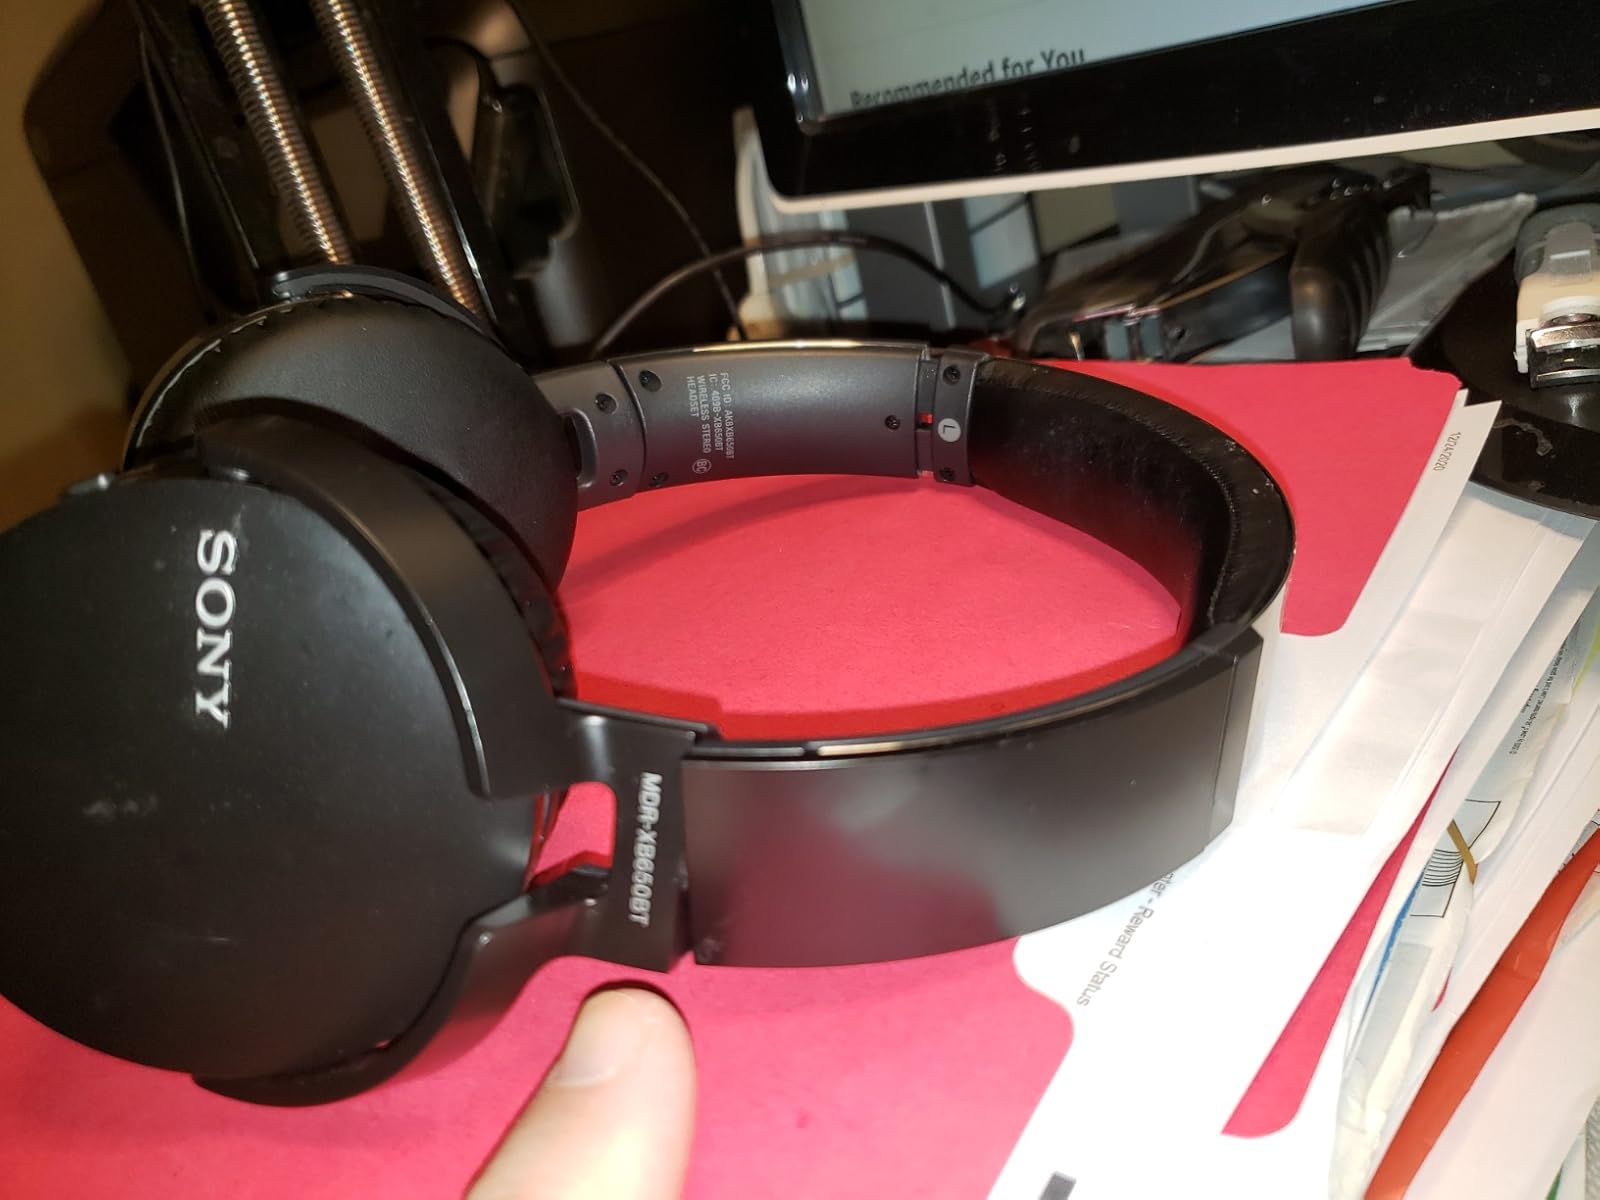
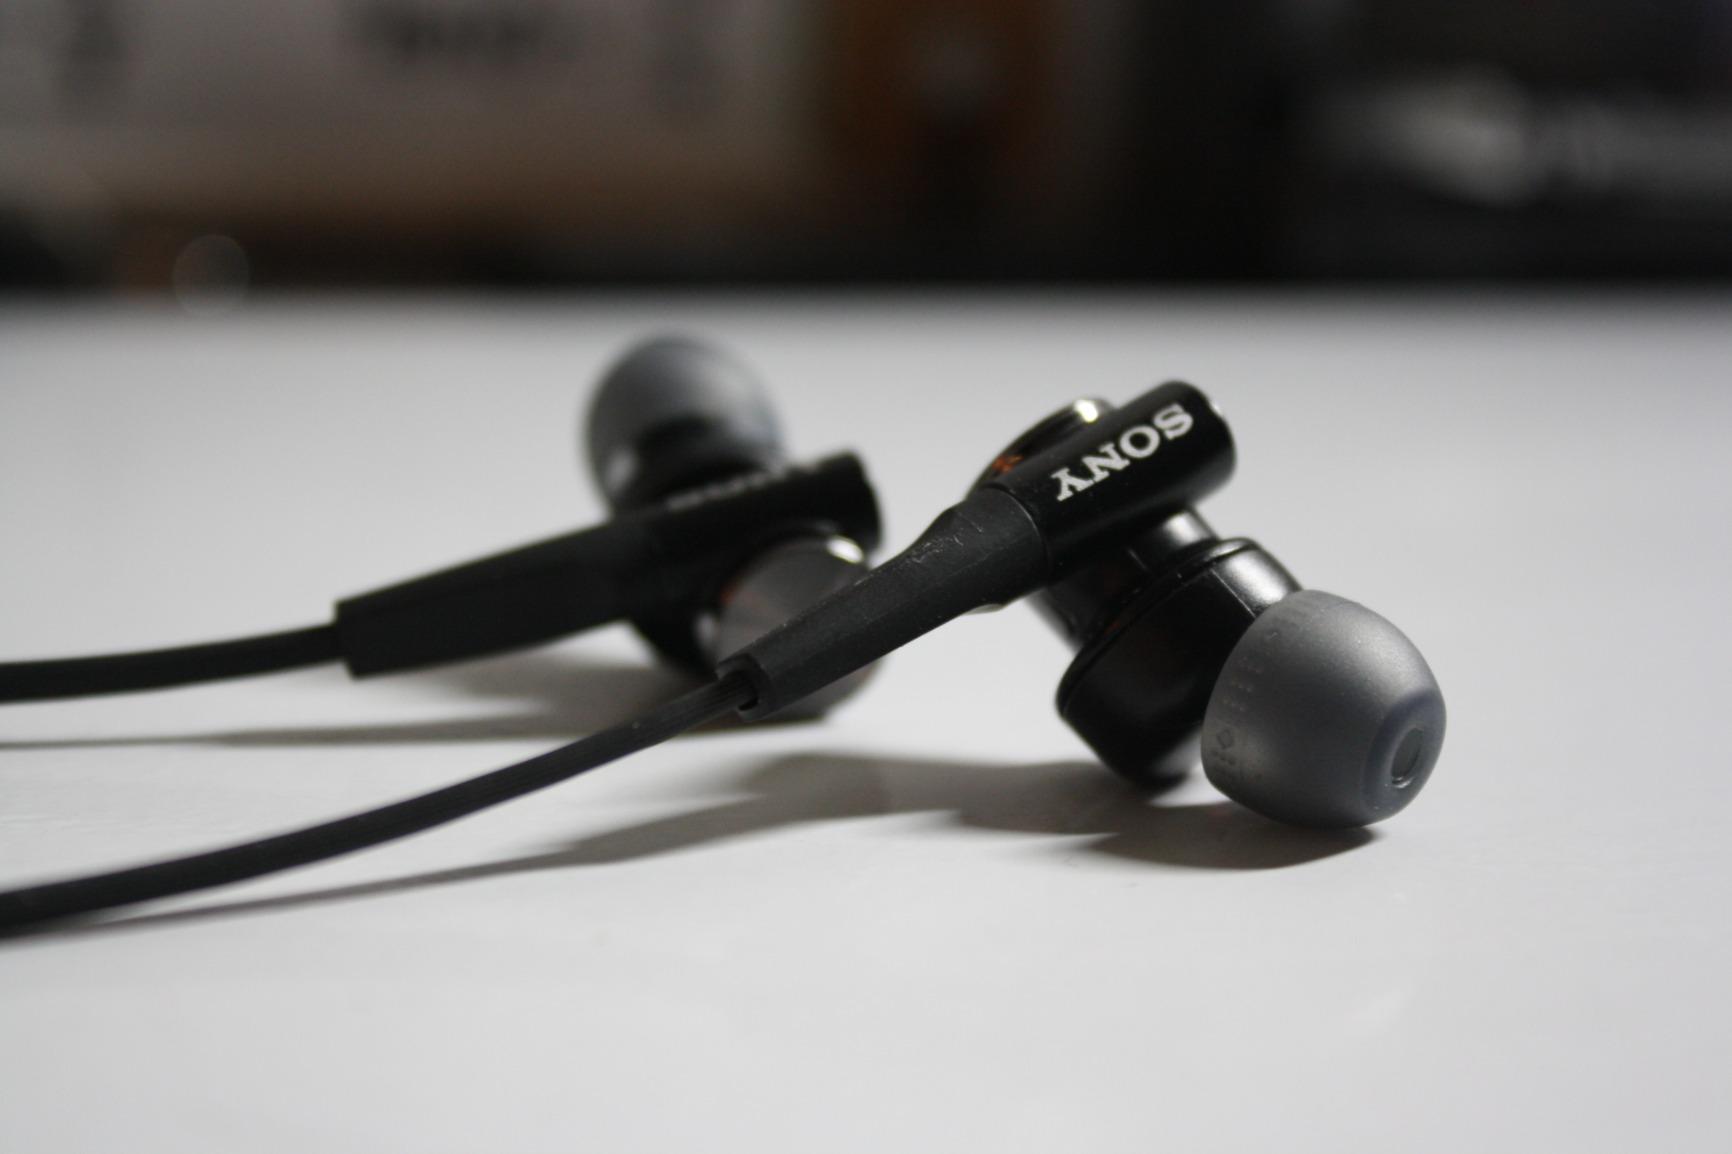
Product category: headphones
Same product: no